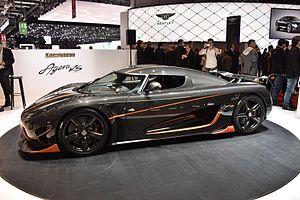
La Koenigsegg Agera RS est une voiture de sport produite par le constructeur automobile suédois Koenigsegg, dévoilée au salon international de l'automobile de Genève 2015. Version évoluée de la Koenigsegg Agera, elle est propulsée par un moteur V8 de 5 L de cylindrée développant 1 160 à 1 383 ch. Sa production est limitée à 25 exemplaires. La Koenigsegg Agera RS produit 450 kg d'appui aérodynamique à 250 km/h.